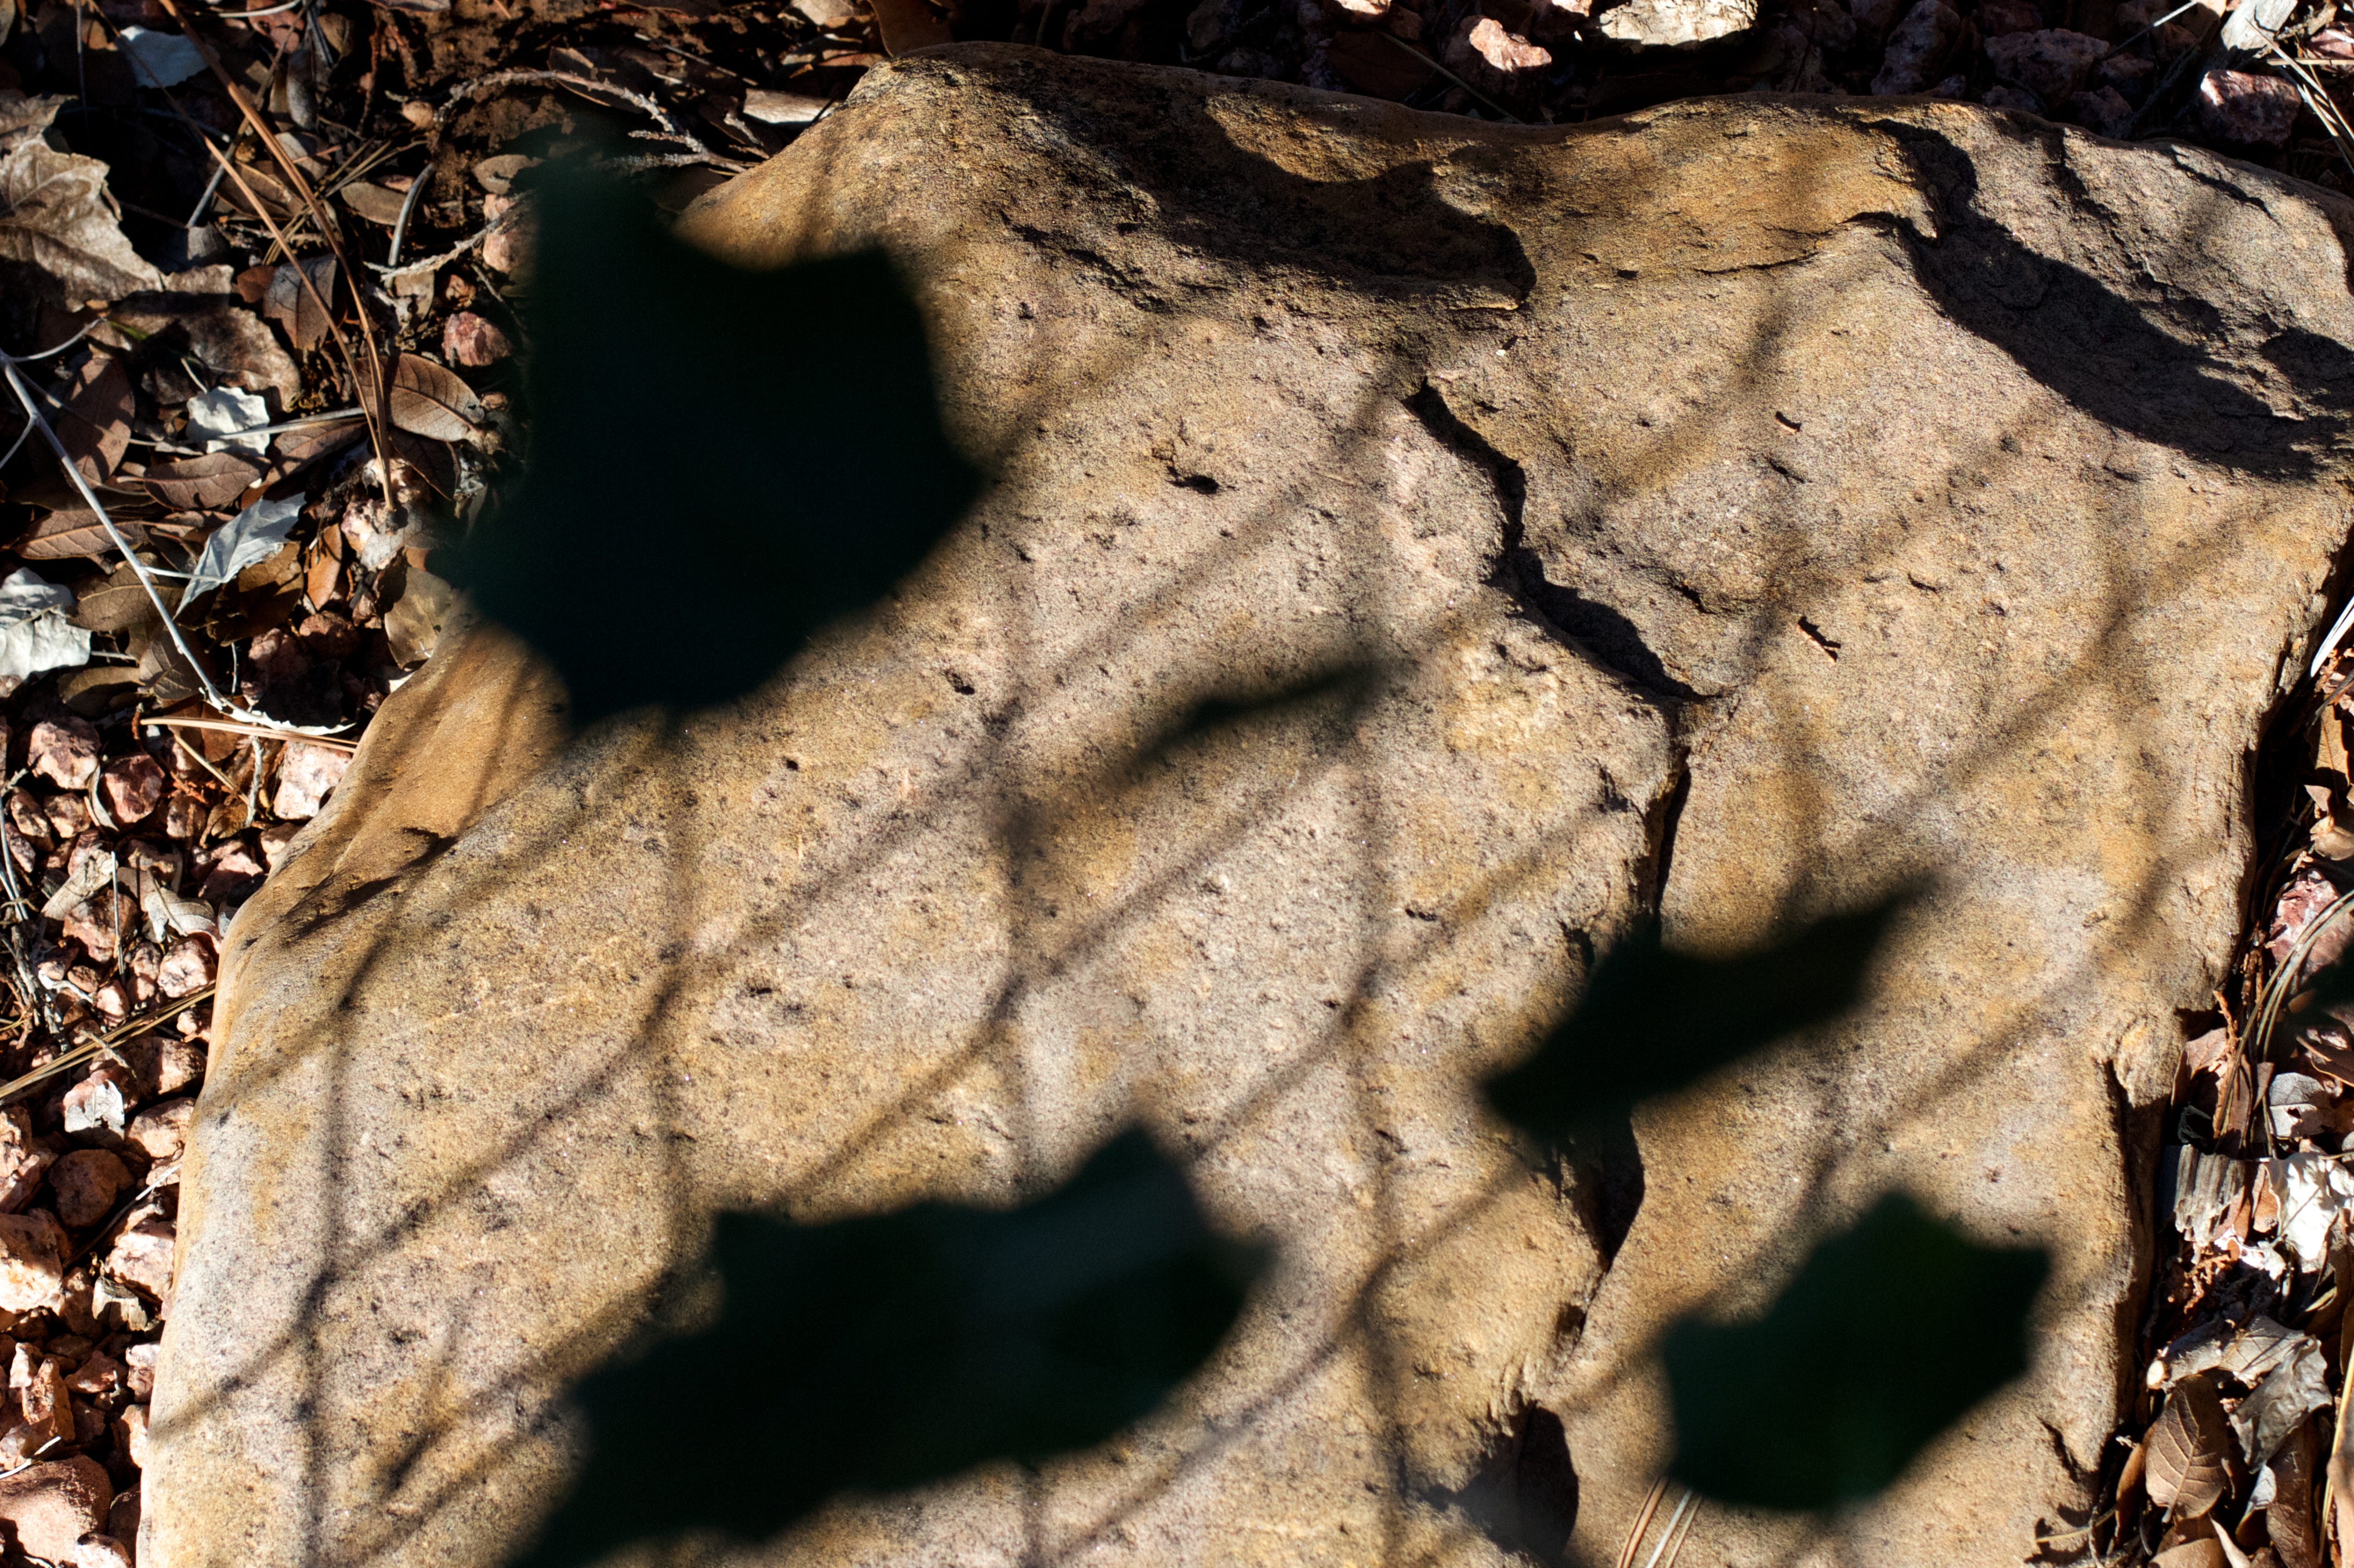
tree, nature, rock, leaf, flower, trunk, wildlife, shadow, soil, geology, woody plant